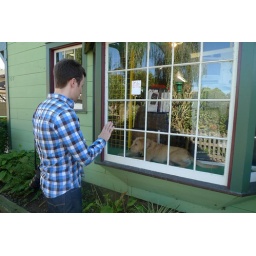
Garrett waves at sad dog in the window